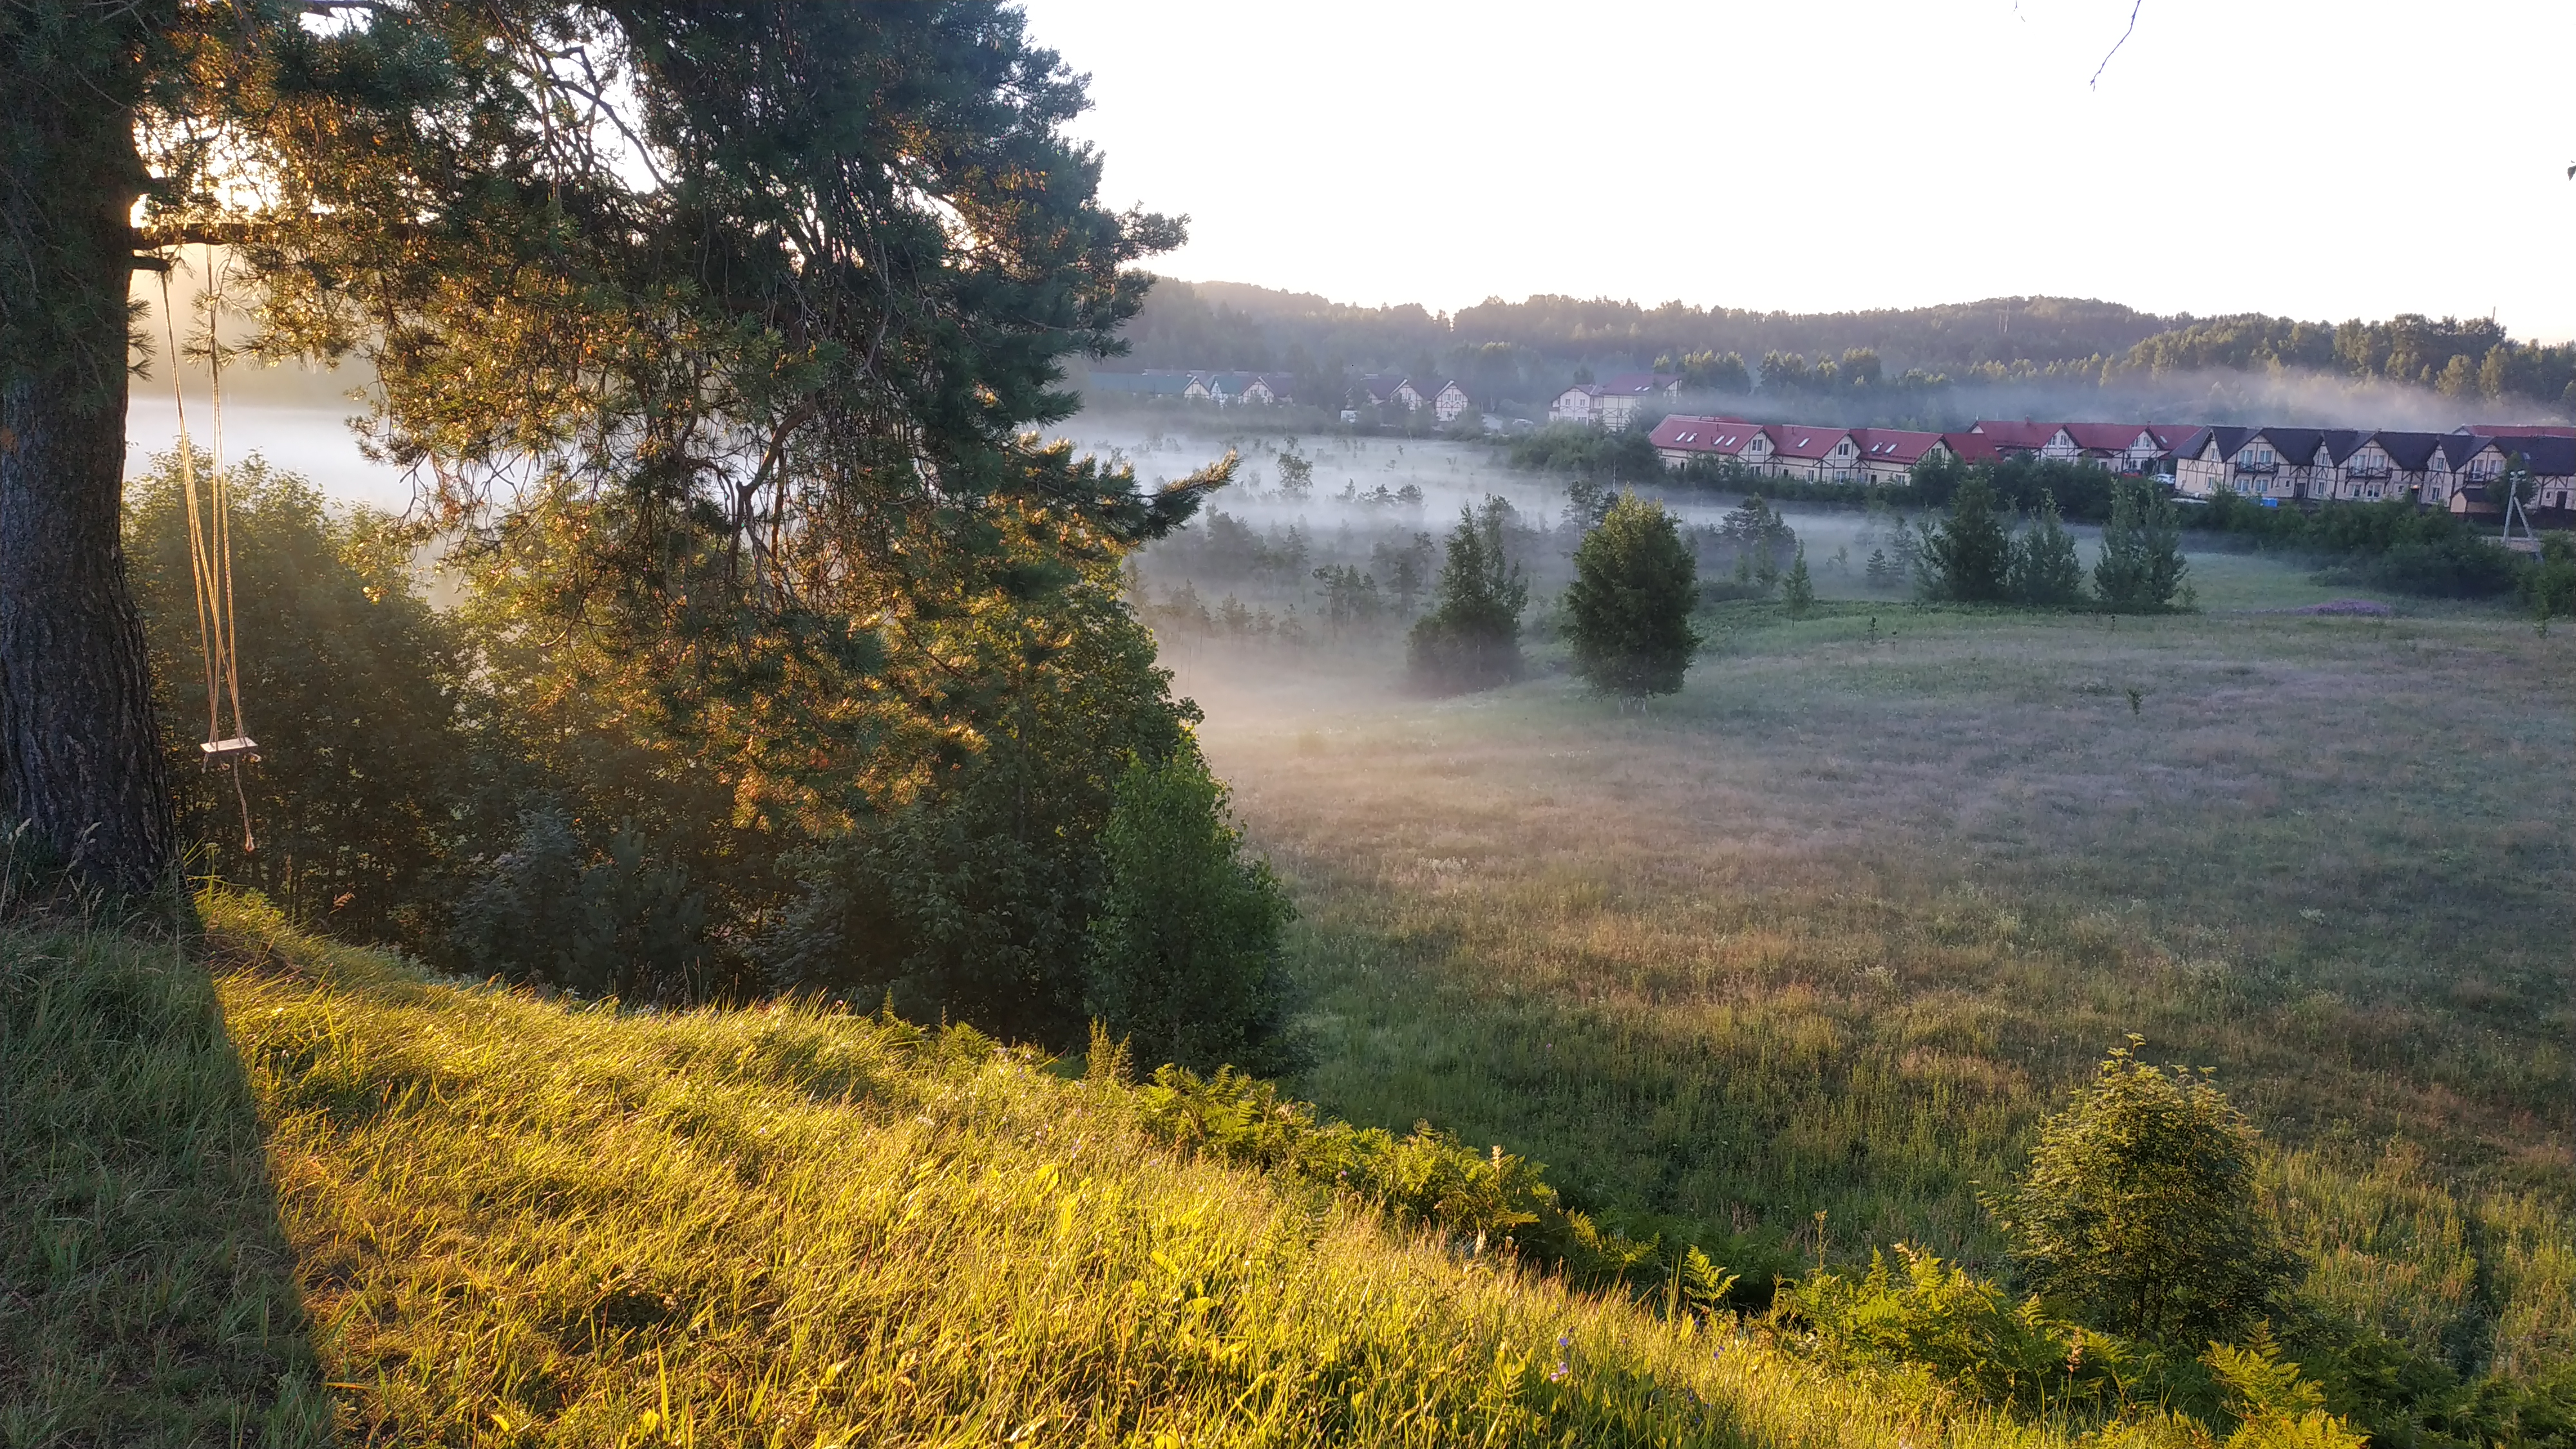
natural, plant, sky, natural landscape, land lot, highland, tree, atmospheric phenomenon, evergreen, landscape, woody plant, mountainous landforms, sunrise, plain, road, rural area, grassland, horizon, sunset, hill, grass, meadow, forest, shrub, lawn, mist, field, pasture, winter, hill station, prairie, evening, woodland, conifer, mountain, temperate broadleaf and mixed forest, haze, lens flare, plantation, reservoir, valley, farm, tropical and subtropical coniferous forests, mountain range, autumn, dusk, dawn, reflection, agriculture, wildflower, chaparral, shrubland, garden, pine, spruce fir forest, sun, fir, pine family